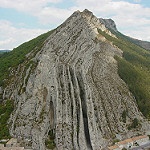
Scene: Outdoor